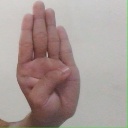
अक्षर: ब